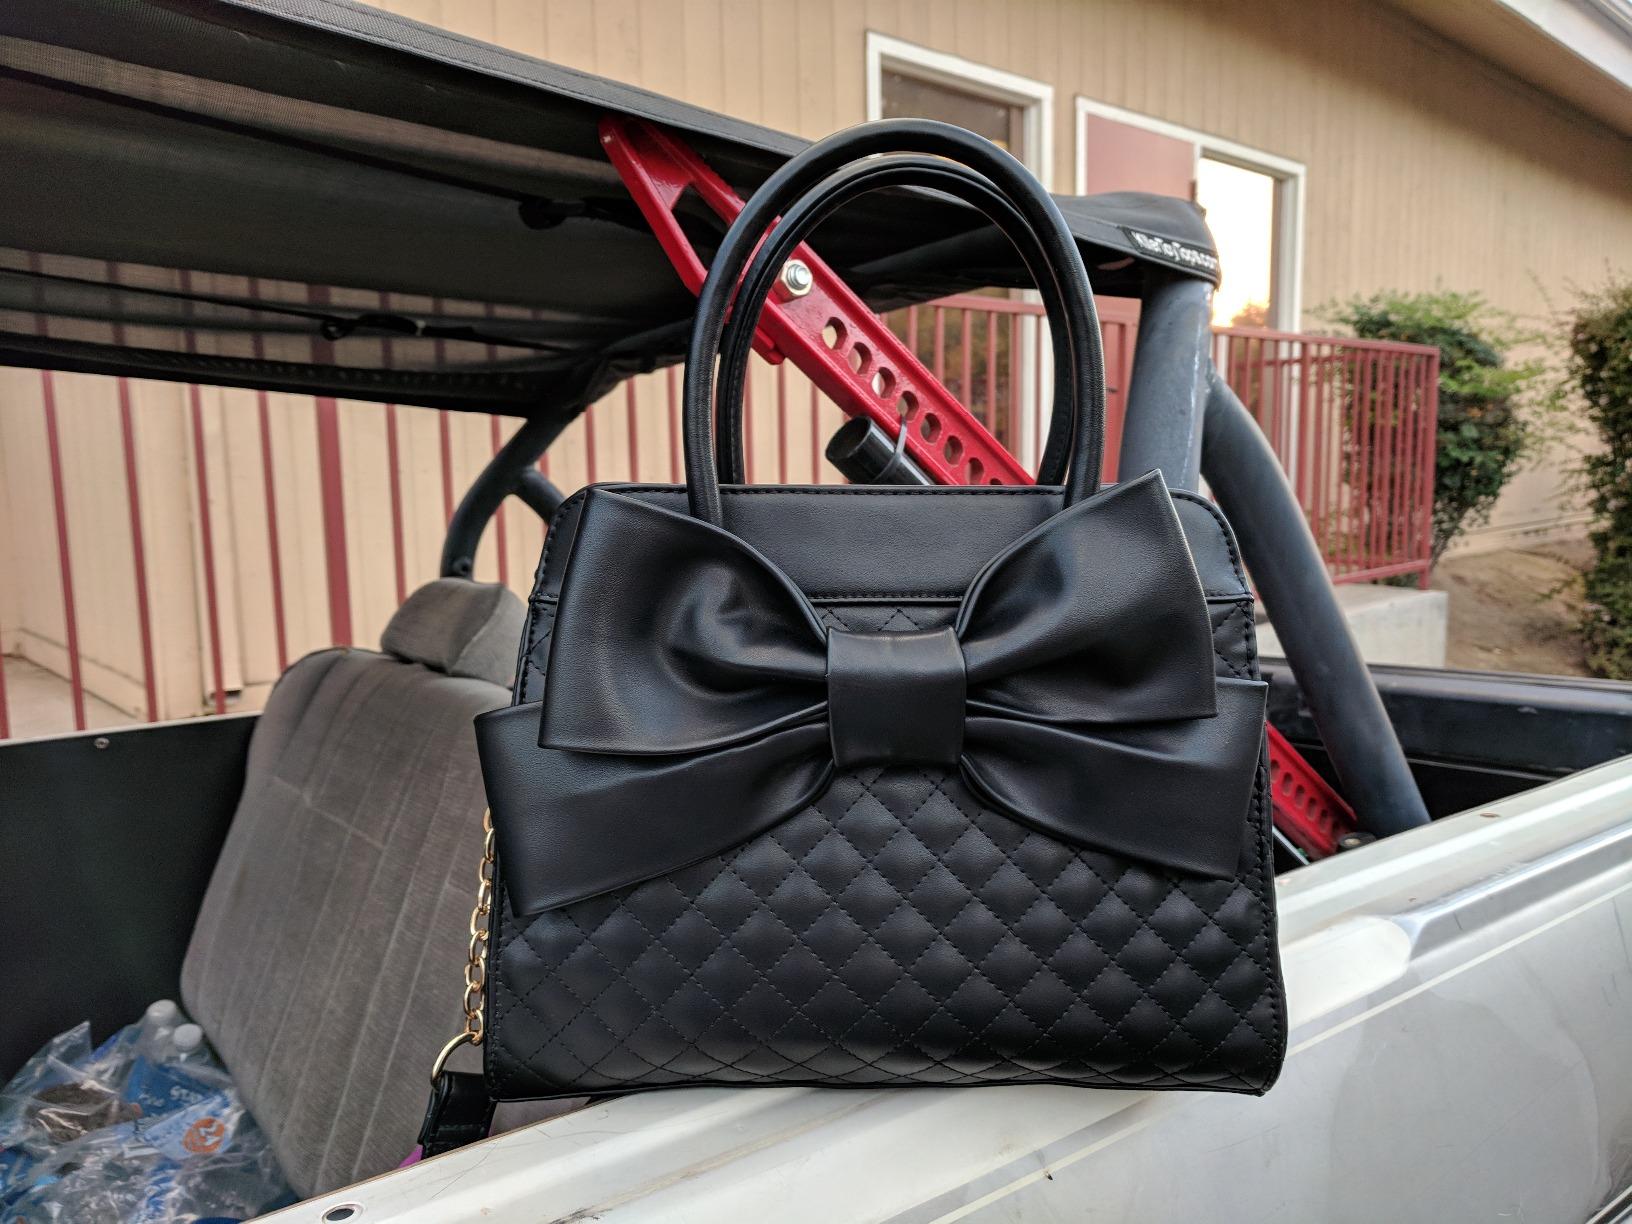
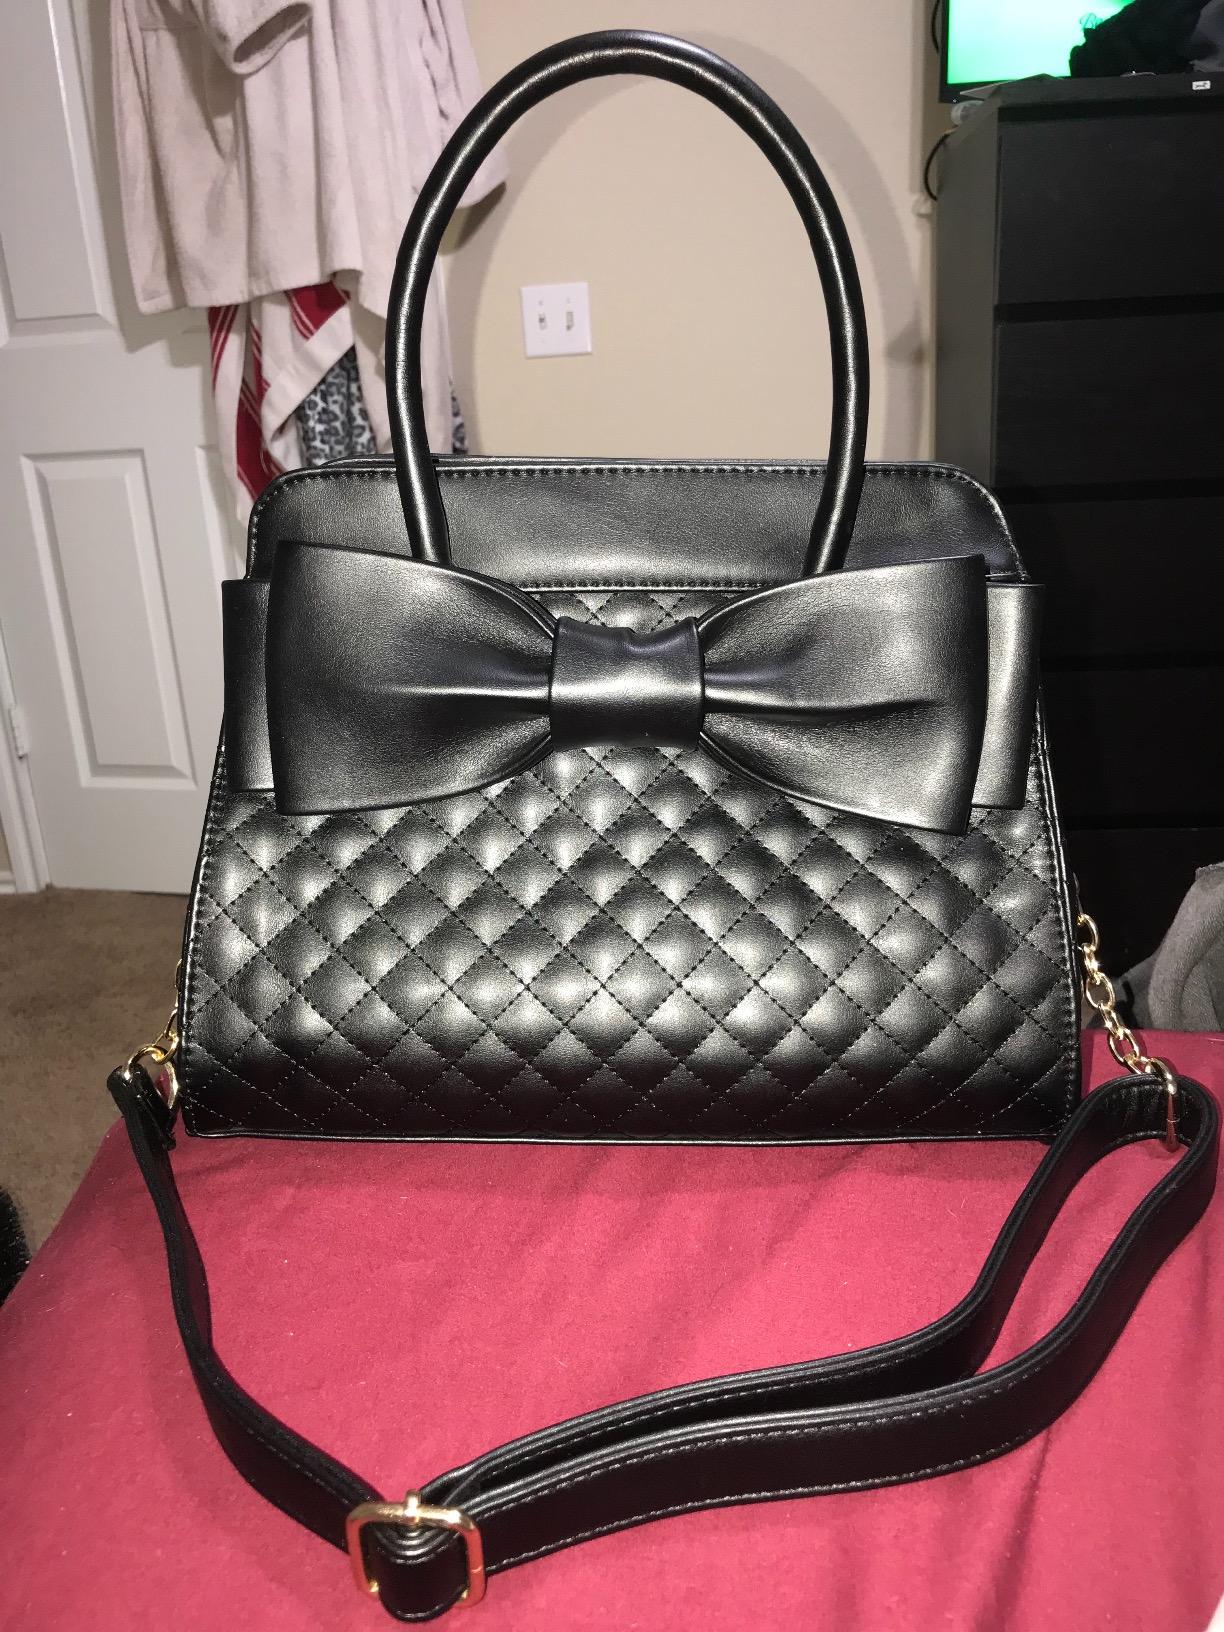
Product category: accessories_handbag
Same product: yes